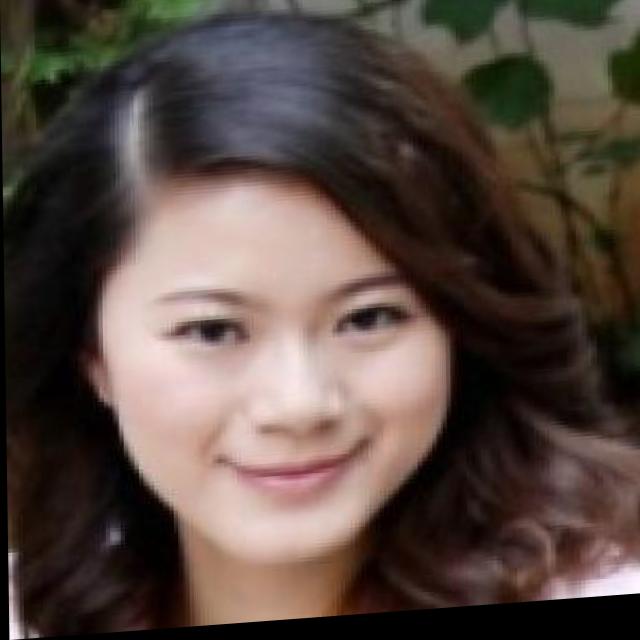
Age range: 21-44